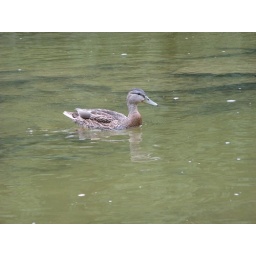
Sitting by the water and this duck swam by